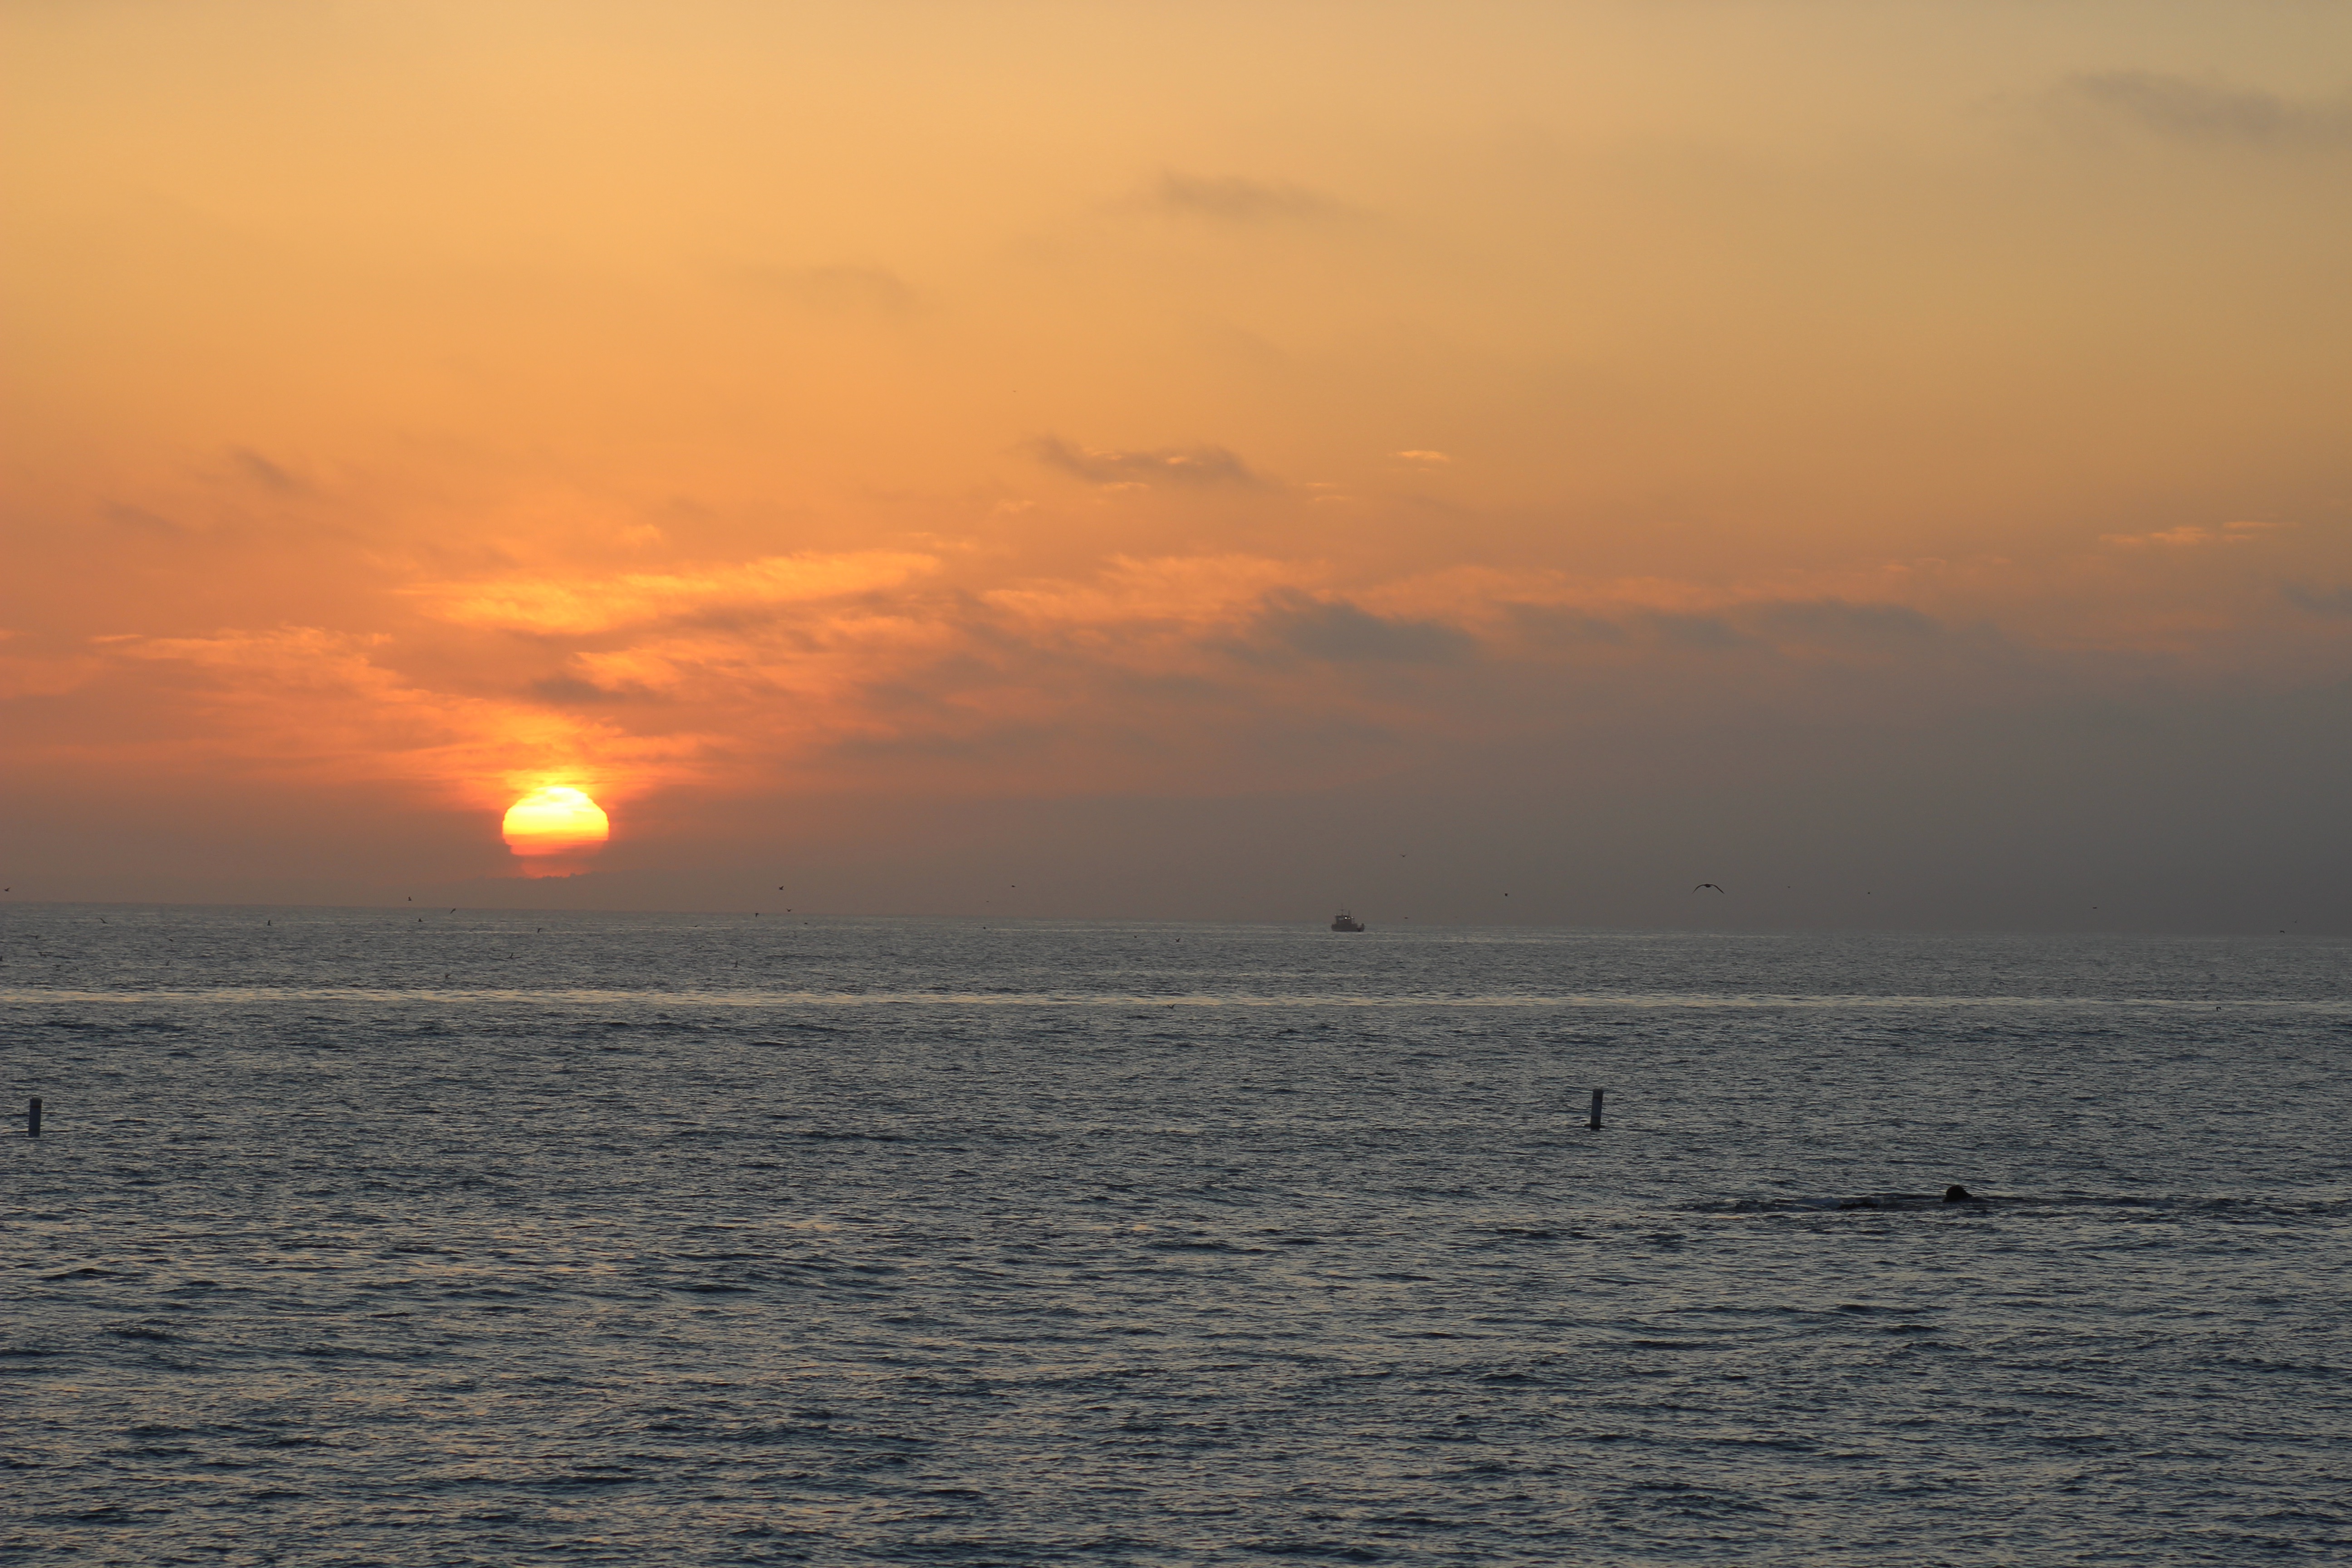
beach, sea, coast, ocean, horizon, cloud, sky, sun, sunrise, sunset, sunlight, morning, shore, wave, dawn, dusk, evening, afterglow, atmospheric phenomenon, wind wave